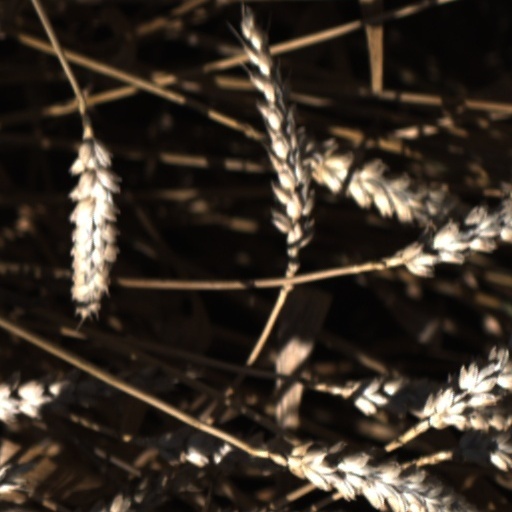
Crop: wheat